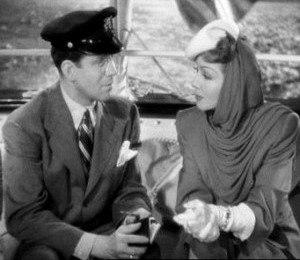
Madame et ses flirts est un film américain réalisé par Preston Sturges, sorti en 1942.